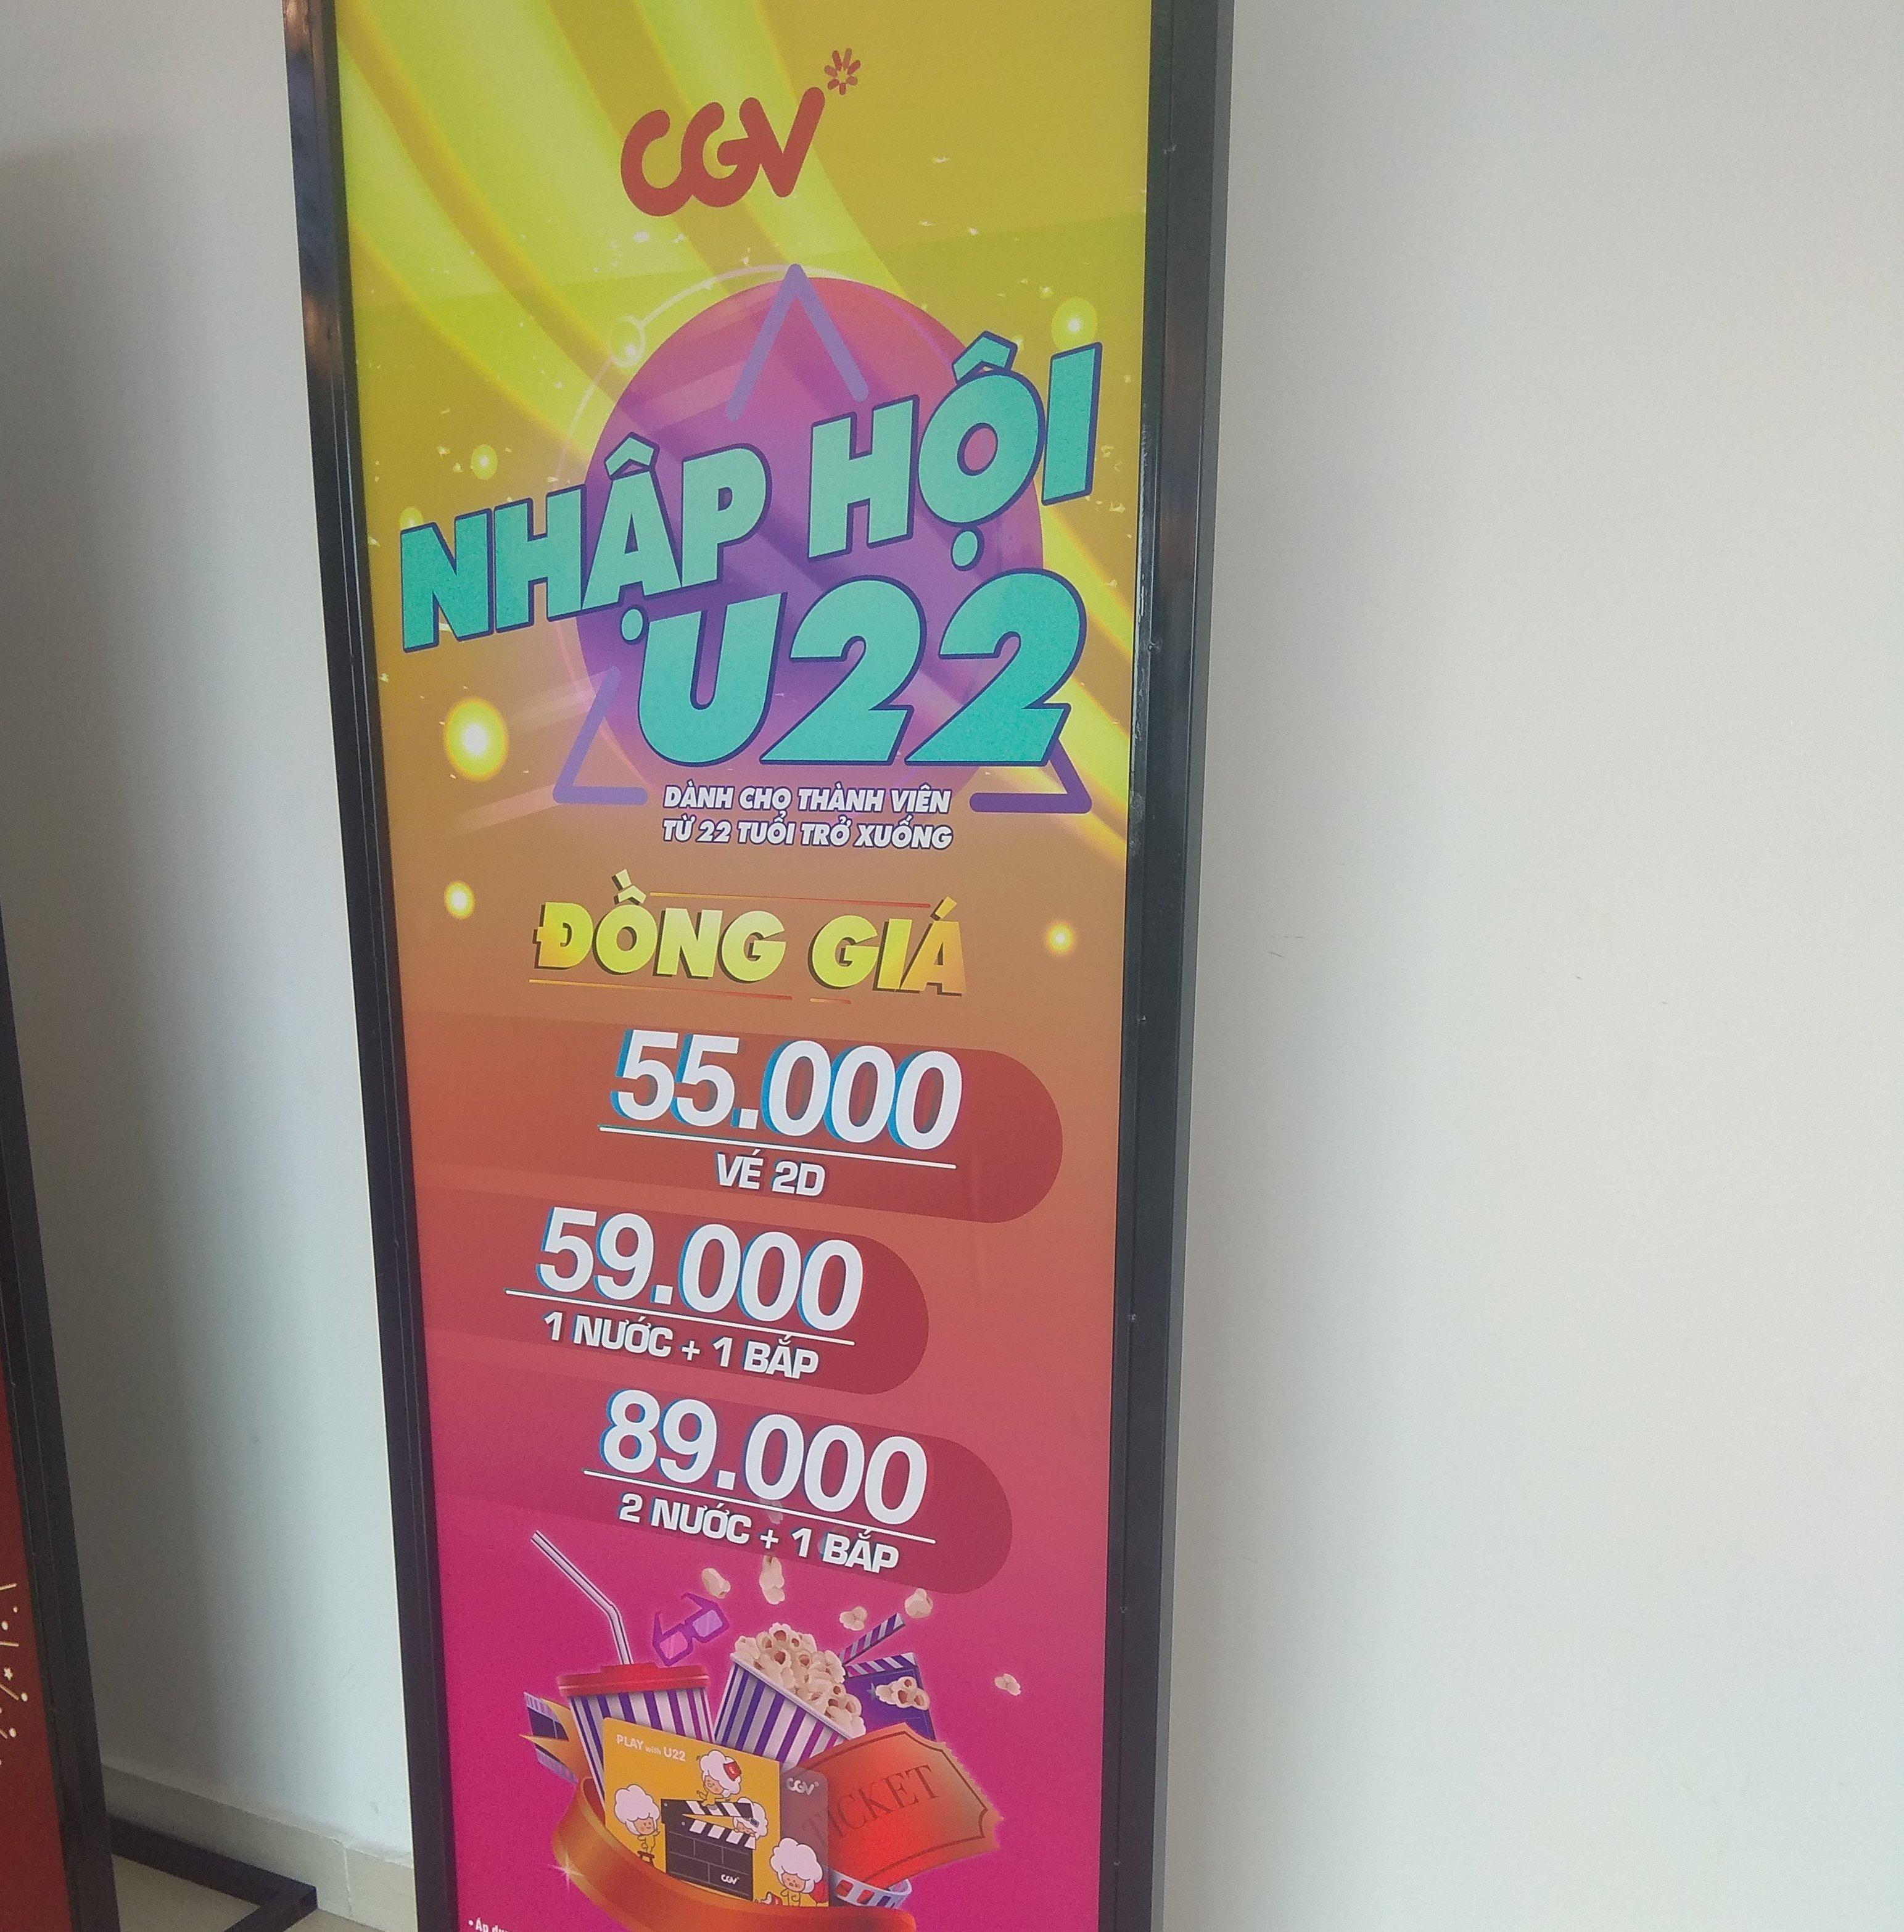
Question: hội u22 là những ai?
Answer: là những thành viên từ 22 tuổi trở xuống